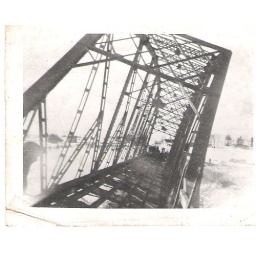
the bridge is falling down in the river